1st Battalion, Royal Australian Regiment

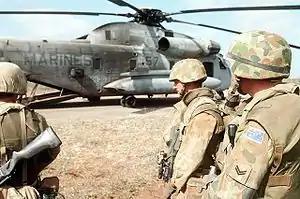
1 RAR soldiers prepare to board a United States Marine Corps helicopter in Somalia

In 1991, the sub-Saharan African nation of Somalia was gripped by a deadly civil war, which coupled with widespread famine, that threatened a humanitarian disaster on a massive scale. Initially the global response was slow, but in late 1992 the United Nations requested assistance in securing the nation as it went about the task of reconstructing the shattered nation's infrastructure and delivering humanitarian assistance. In response Australia pledged to deploy a 937-strong battalion group in Operation Solace under the auspices of the wider US-led Operation Restore Hope as part of the Unified Task Force (UNITAF) in Somalia.